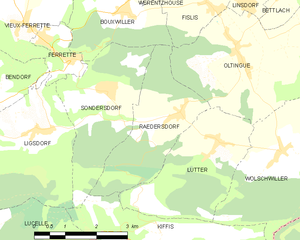
Carte des communes françaises